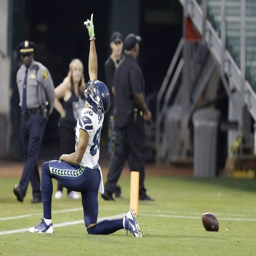
american football wide receiver celebrates after scoring a touchdown against sports team during the first half of a preseason football game on thursday .